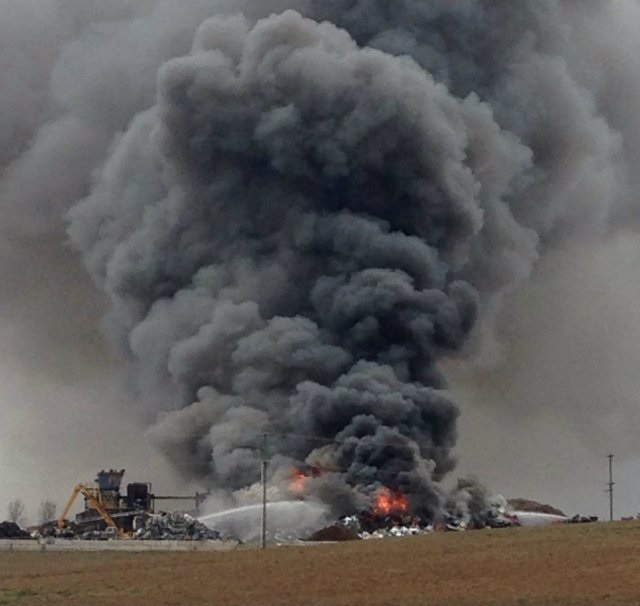
Fire: yes
Smoke: yes